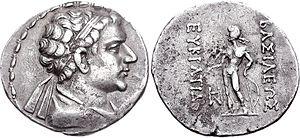
Eucratide II est roi du royaume grec de Bactriane d'environ 145 à 140 av. J.-C.